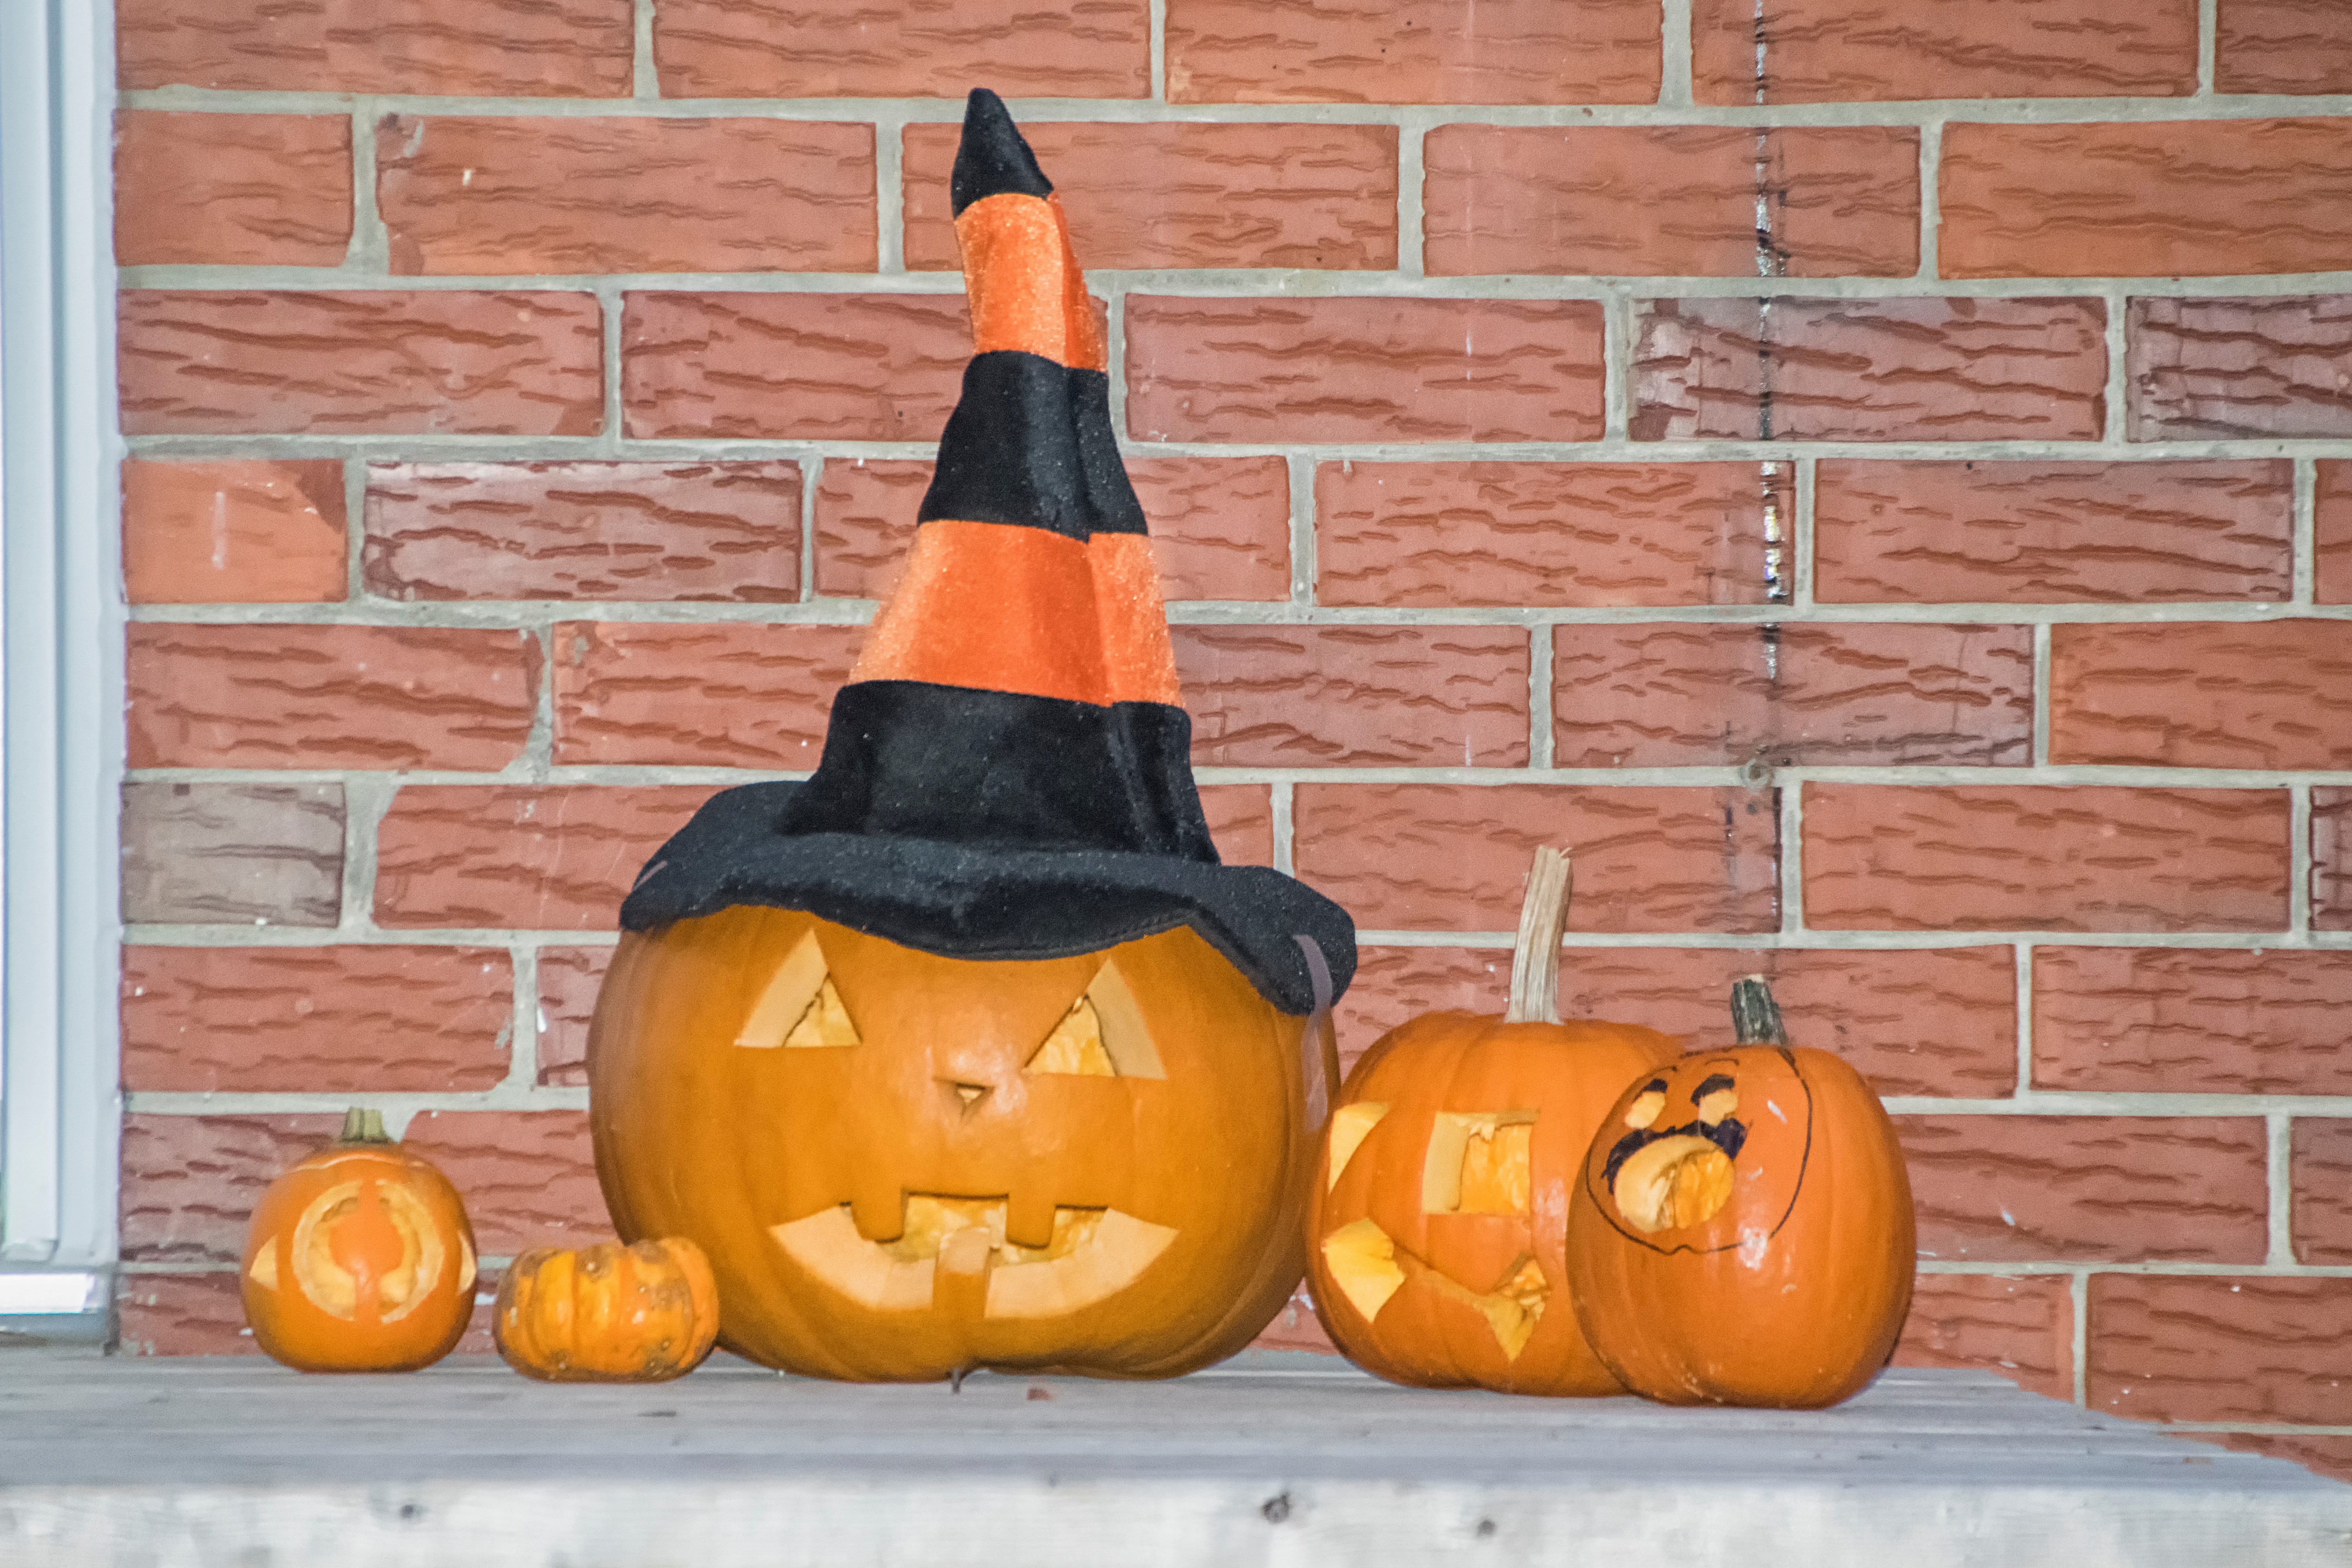
pumpkin, halloween, canada, carving, quebec, sherbrooke, man made object